Mark McKenna

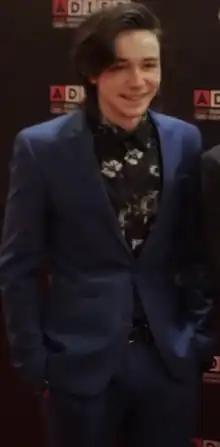
McKenna in 2016

Mark McKenna (born 5 May 1996) is an Irish actor, singer, songwriter, and producer. He is known for having starred in the film "Sing Street" and the YouTube Premium Original series "Wayne".